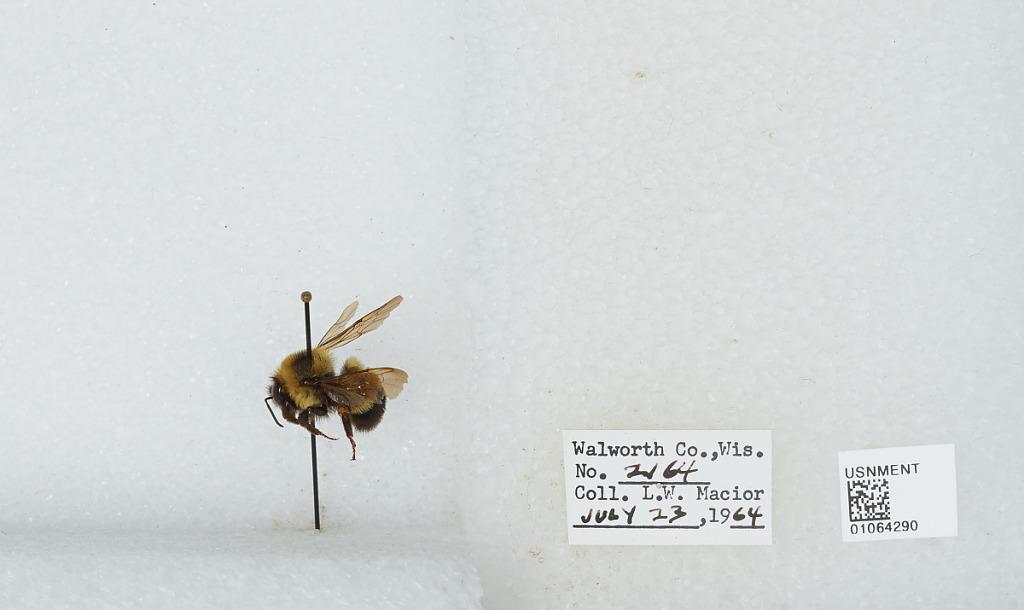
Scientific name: Bombus (Bombus) affinis Cresson
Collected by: L. Macior
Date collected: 1964-7-23
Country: United States
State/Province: Wisconsin
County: Walworth
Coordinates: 42.67, -88.54